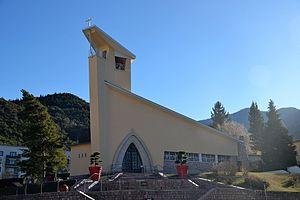
L'église de Savines-le-Lac (Hautes-Alpes). Vue extérieure.
Savines-le-Lac est une commune française située dans le département des Hautes-Alpes en région Provence-Alpes-Côte d'Azur, sur les rives du Lac de Serre-Ponçon, au pied du massif du Grand Morgon.